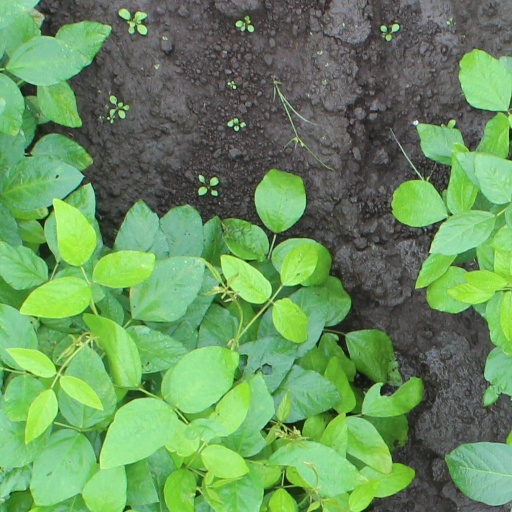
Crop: soybean